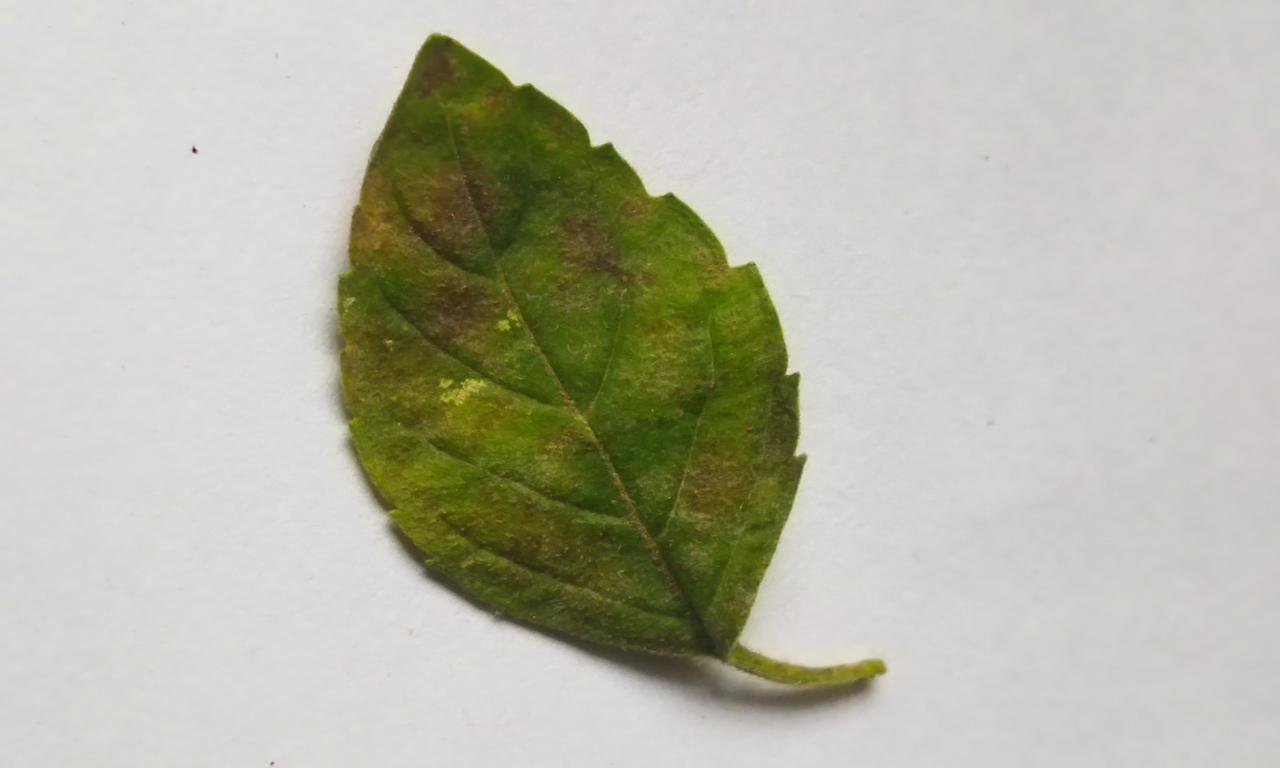
Label: Spoiled